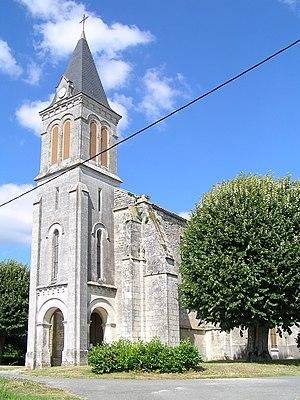
église de Sainte-Radegonde
Baignes-Sainte-Radegonde est une commune du Sud-Ouest de la France, située dans le département de la Charente.